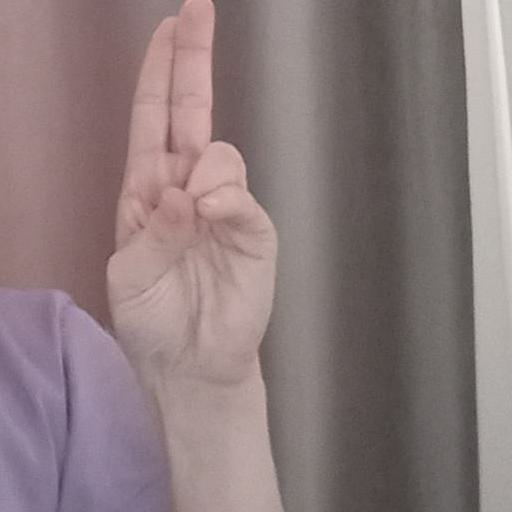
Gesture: two_up